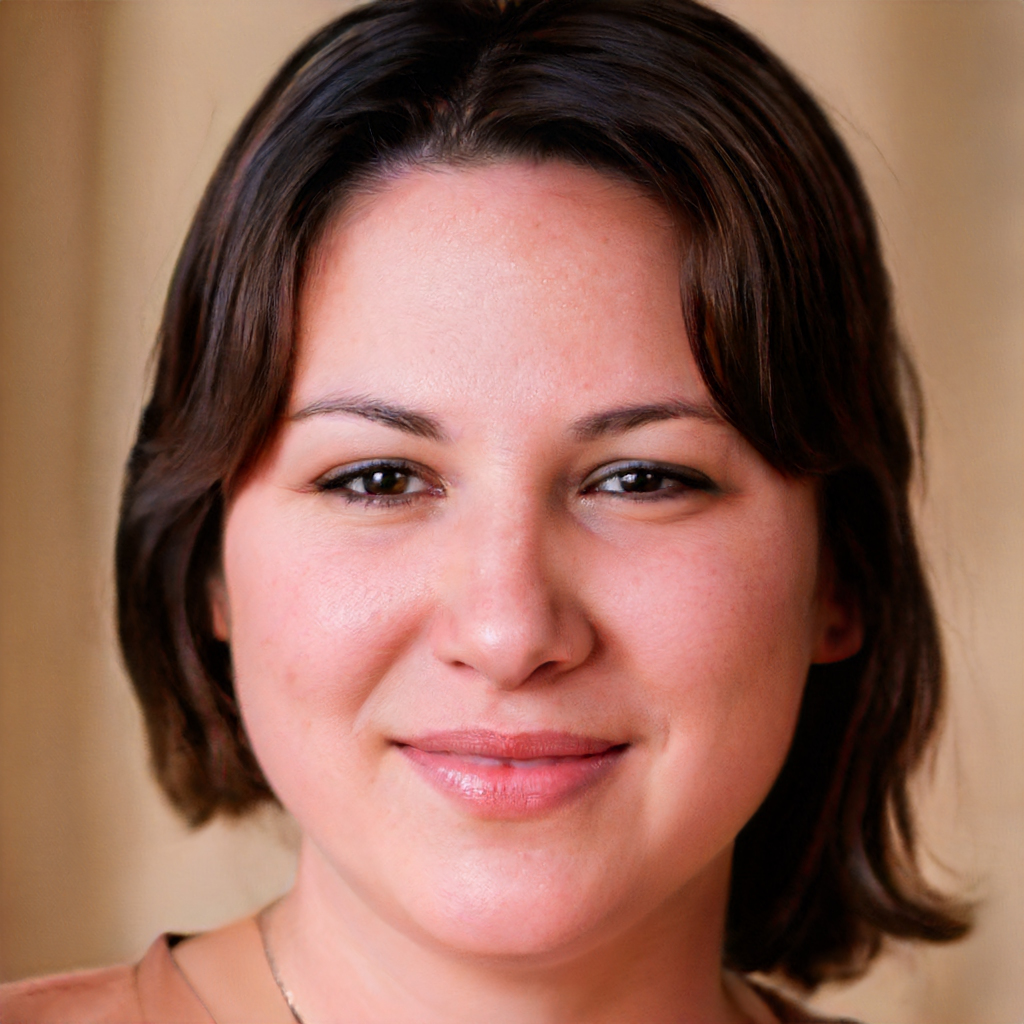
Gender: Female